Mongol invasions of the Levant

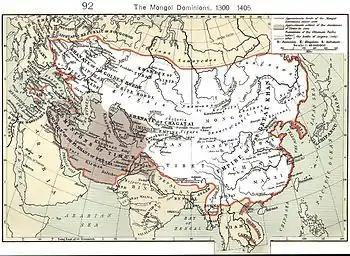
The Mongol world, ca. 1300. The gray area is the later Timurid empire.

Following the defeat of the Mongol ruler Ghazan and the progressive conversion of the Il-Khanate to Islam, the Mongols finally were amenable to ceasing hostilities. The first contacts to establish a treaty of peace were communicated via the slave trader al-Majd al-Sallami. After the initial communications, more formal letters and embassies were exchanged. Under the Ilkhanate ruler Abu Sa'id, who was following the advice of his custodian Chupan, the treaty with the Mamluks was ratified in 1322/1323. Indeed, the Mongols never made peace with the Muslims until they themselves became Muslims. This situation was analogous to the pagan Viking conquest of Normandy and England, where Viking Scandinavians never truly made peace with the Christian kingdoms until they themselves became Christian.